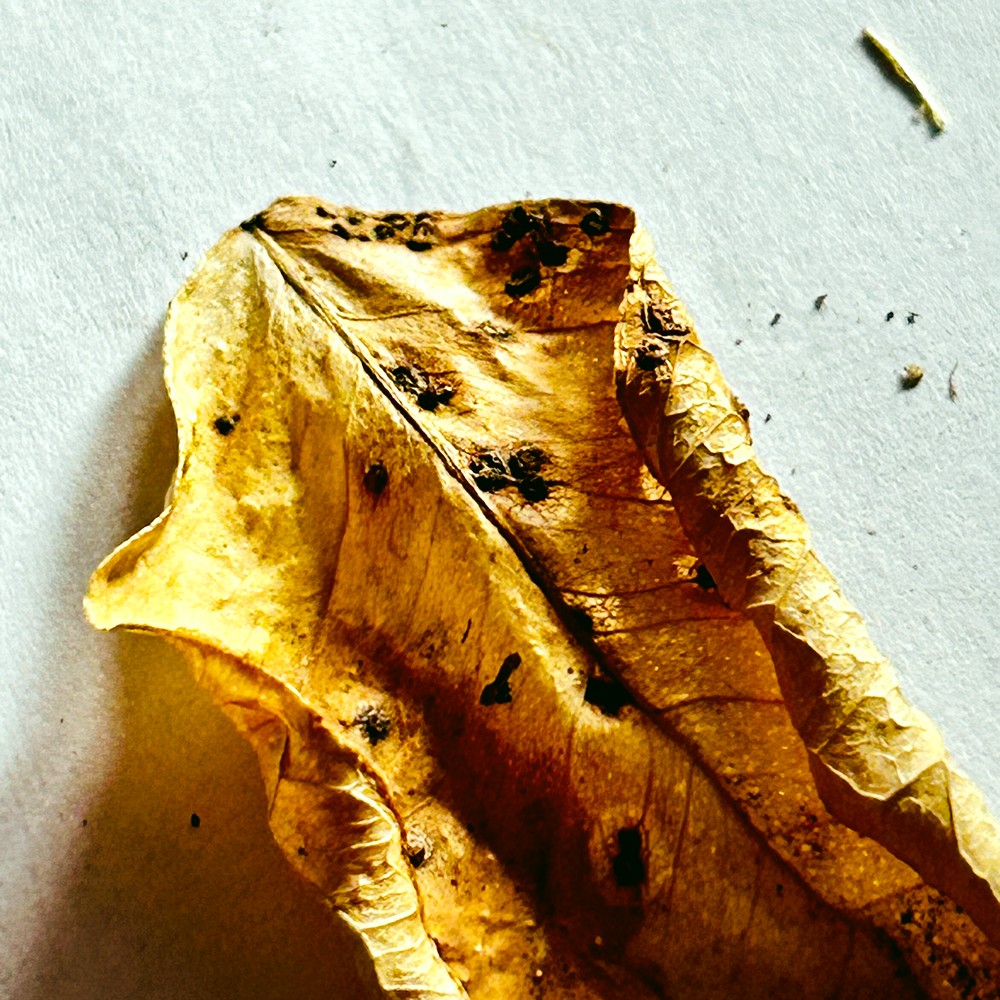
Label: Dry Leaf